Jeron Johnson

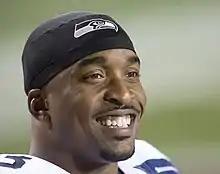
Johnson with the Seattle Seahawks in 2014

Jeron Johnson (born June 12, 1988) is an American former professional football player who was a safety in the National Football League (NFL). He played college football for the Boise State Broncos and was signed by the Seattle Seahawks as an undrafted free agent in 2011.